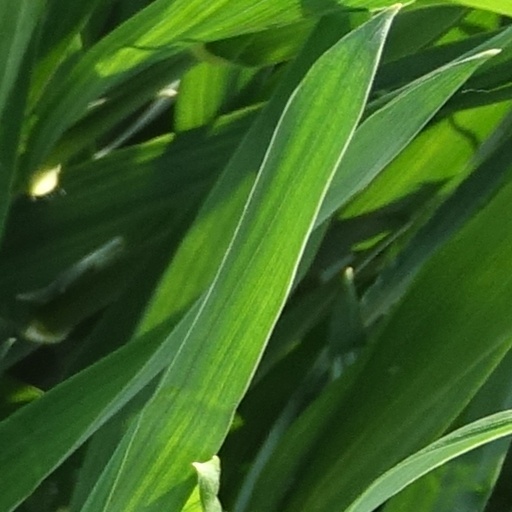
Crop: wheat